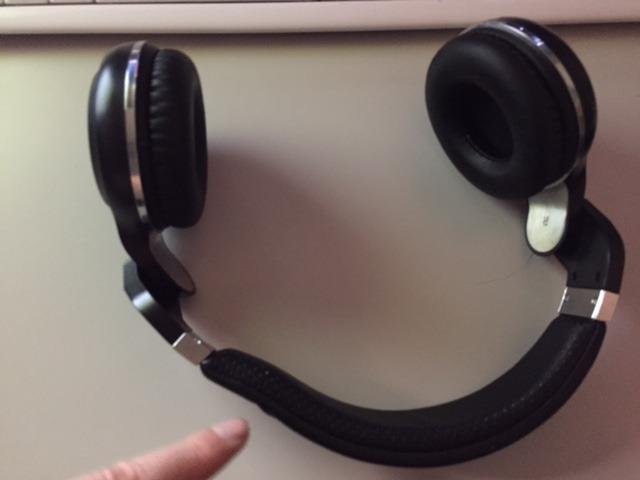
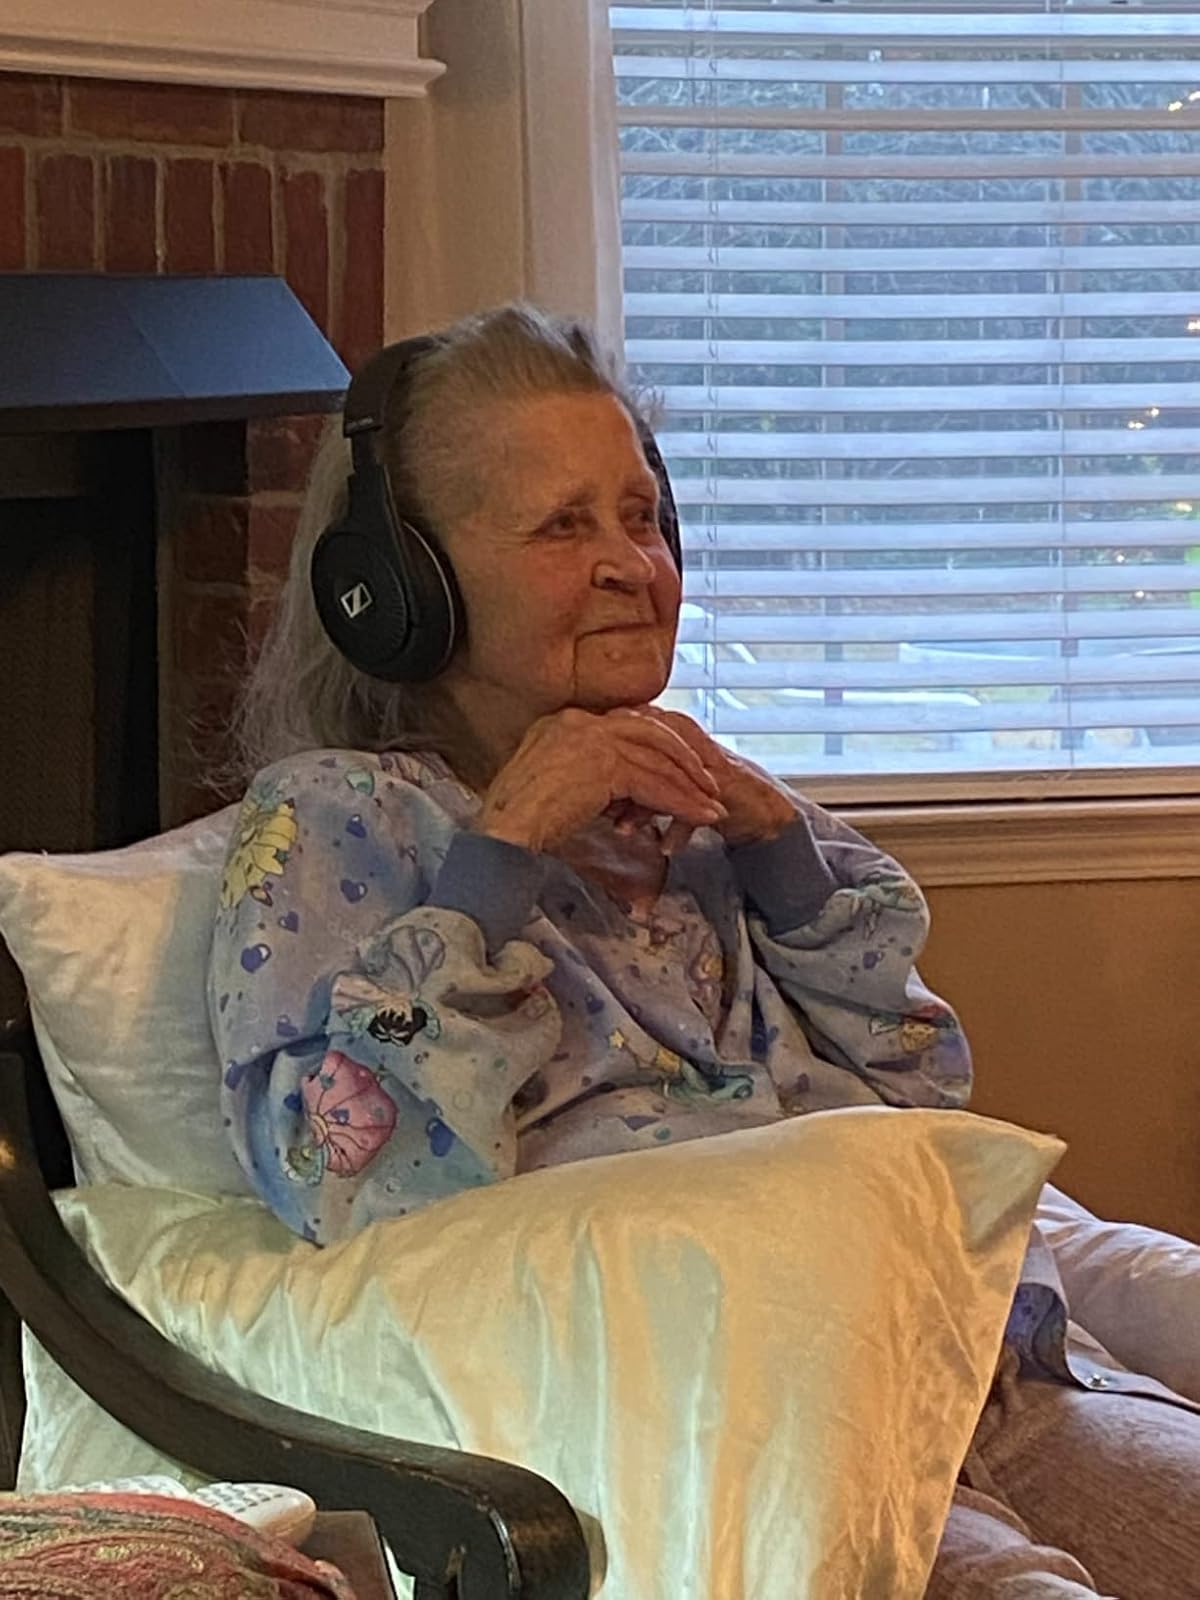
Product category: headphones
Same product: no